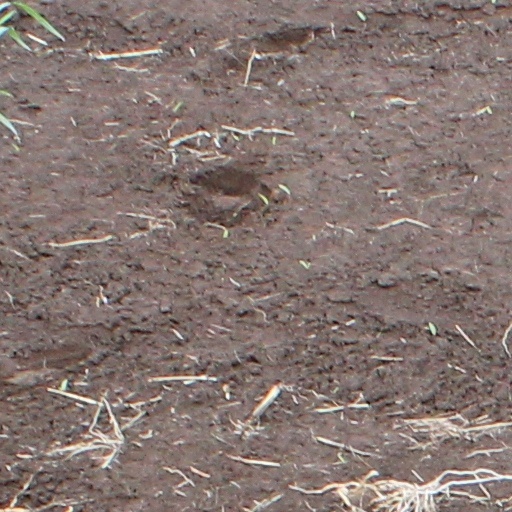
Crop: wheat